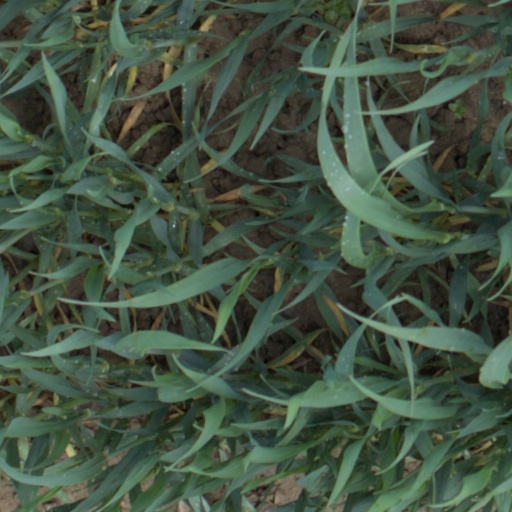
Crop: wheat